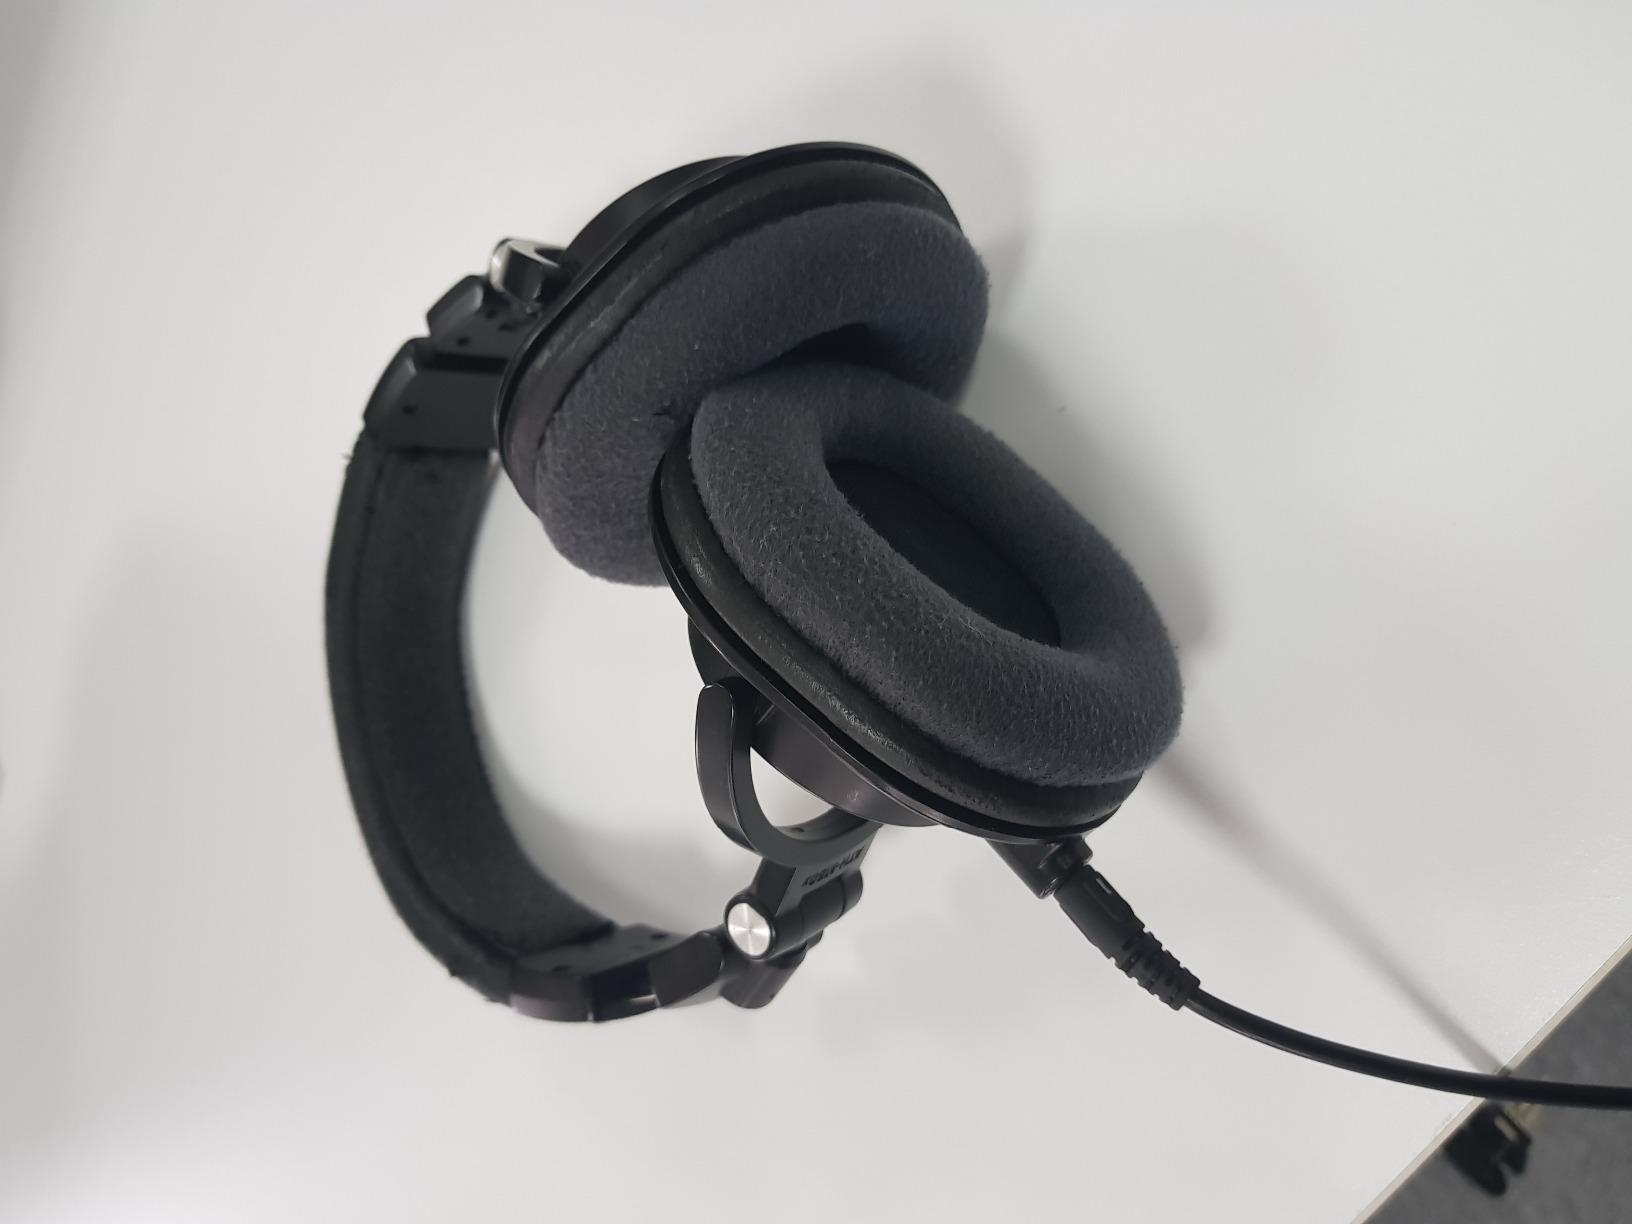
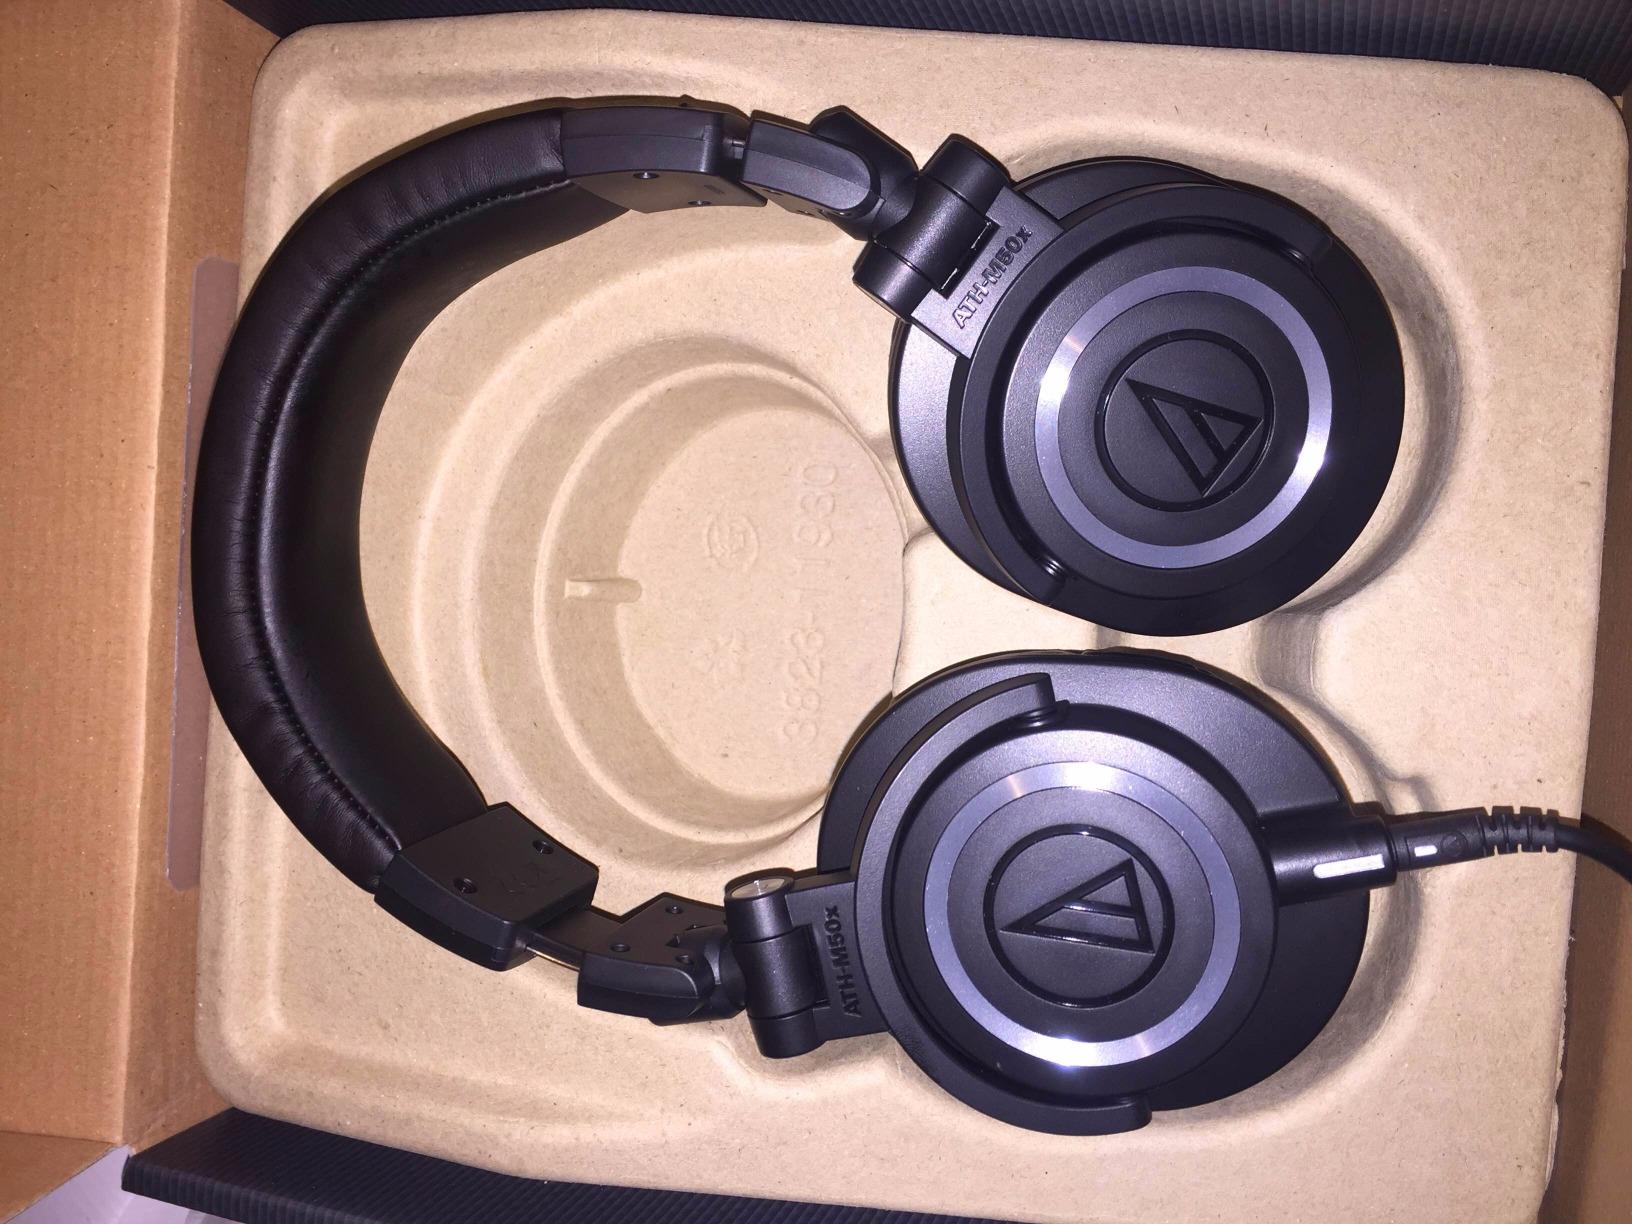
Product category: headphones
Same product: yes